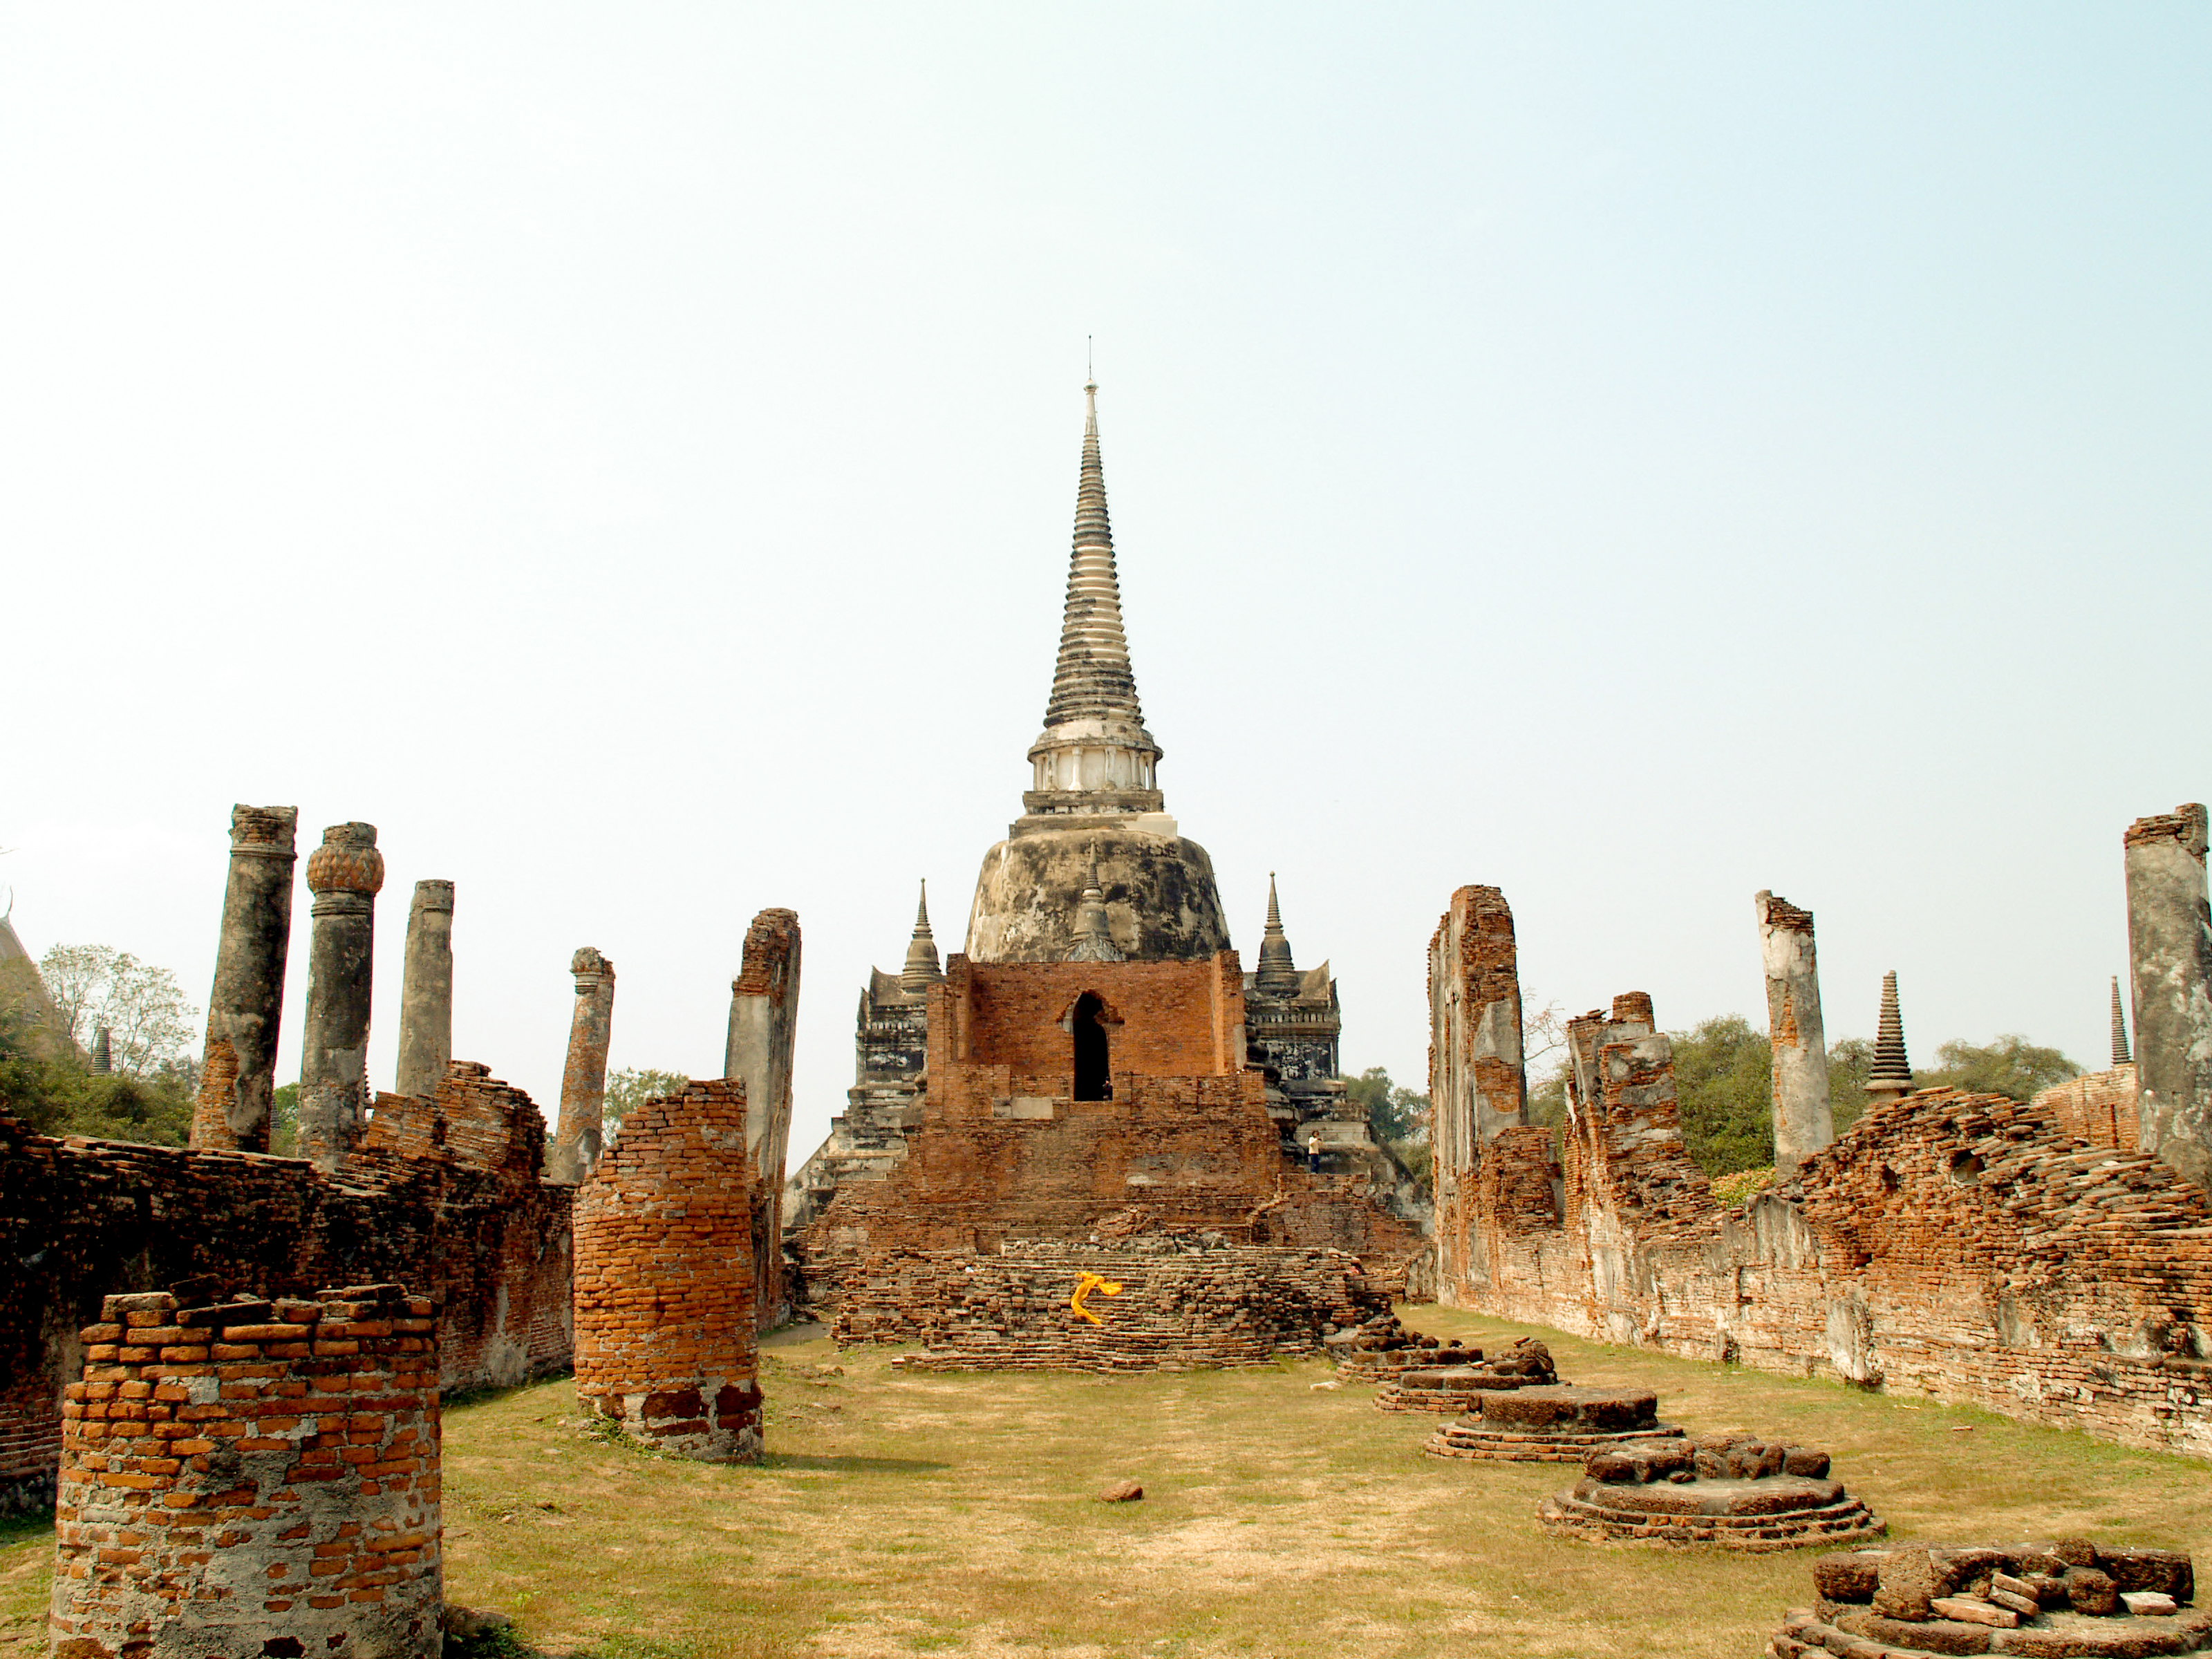
thailand, culture, travel, temple, asia, architecture, historic, buddha, pagoda, tourism, park, old, statue, ayutthaya, siam, religious, ayutthaya historical park, thai, landmark, bangkok, buddhism, building, heritage, ancient, kingdom, religion, art, traditional, statues, historic site, archaeological site, ancient history, ruins, history, place of worship, unesco world heritage site, sky, wat, fortification, medieval architecture, monument